Embedded software

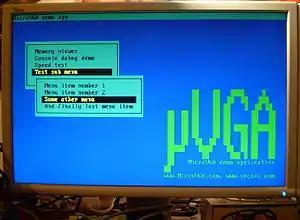
Embedded system text user interface using MicroVGA

Most consumers are familiar with application software that provide functionality on a computer. However embedded software is often less visible, but no less complicated. Unlike application software, embedded software has fixed hardware requirements and capabilities, and addition of third-party hardware or software is strictly controlled.